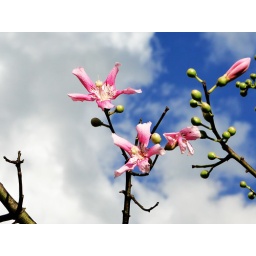
flower in the sky 02